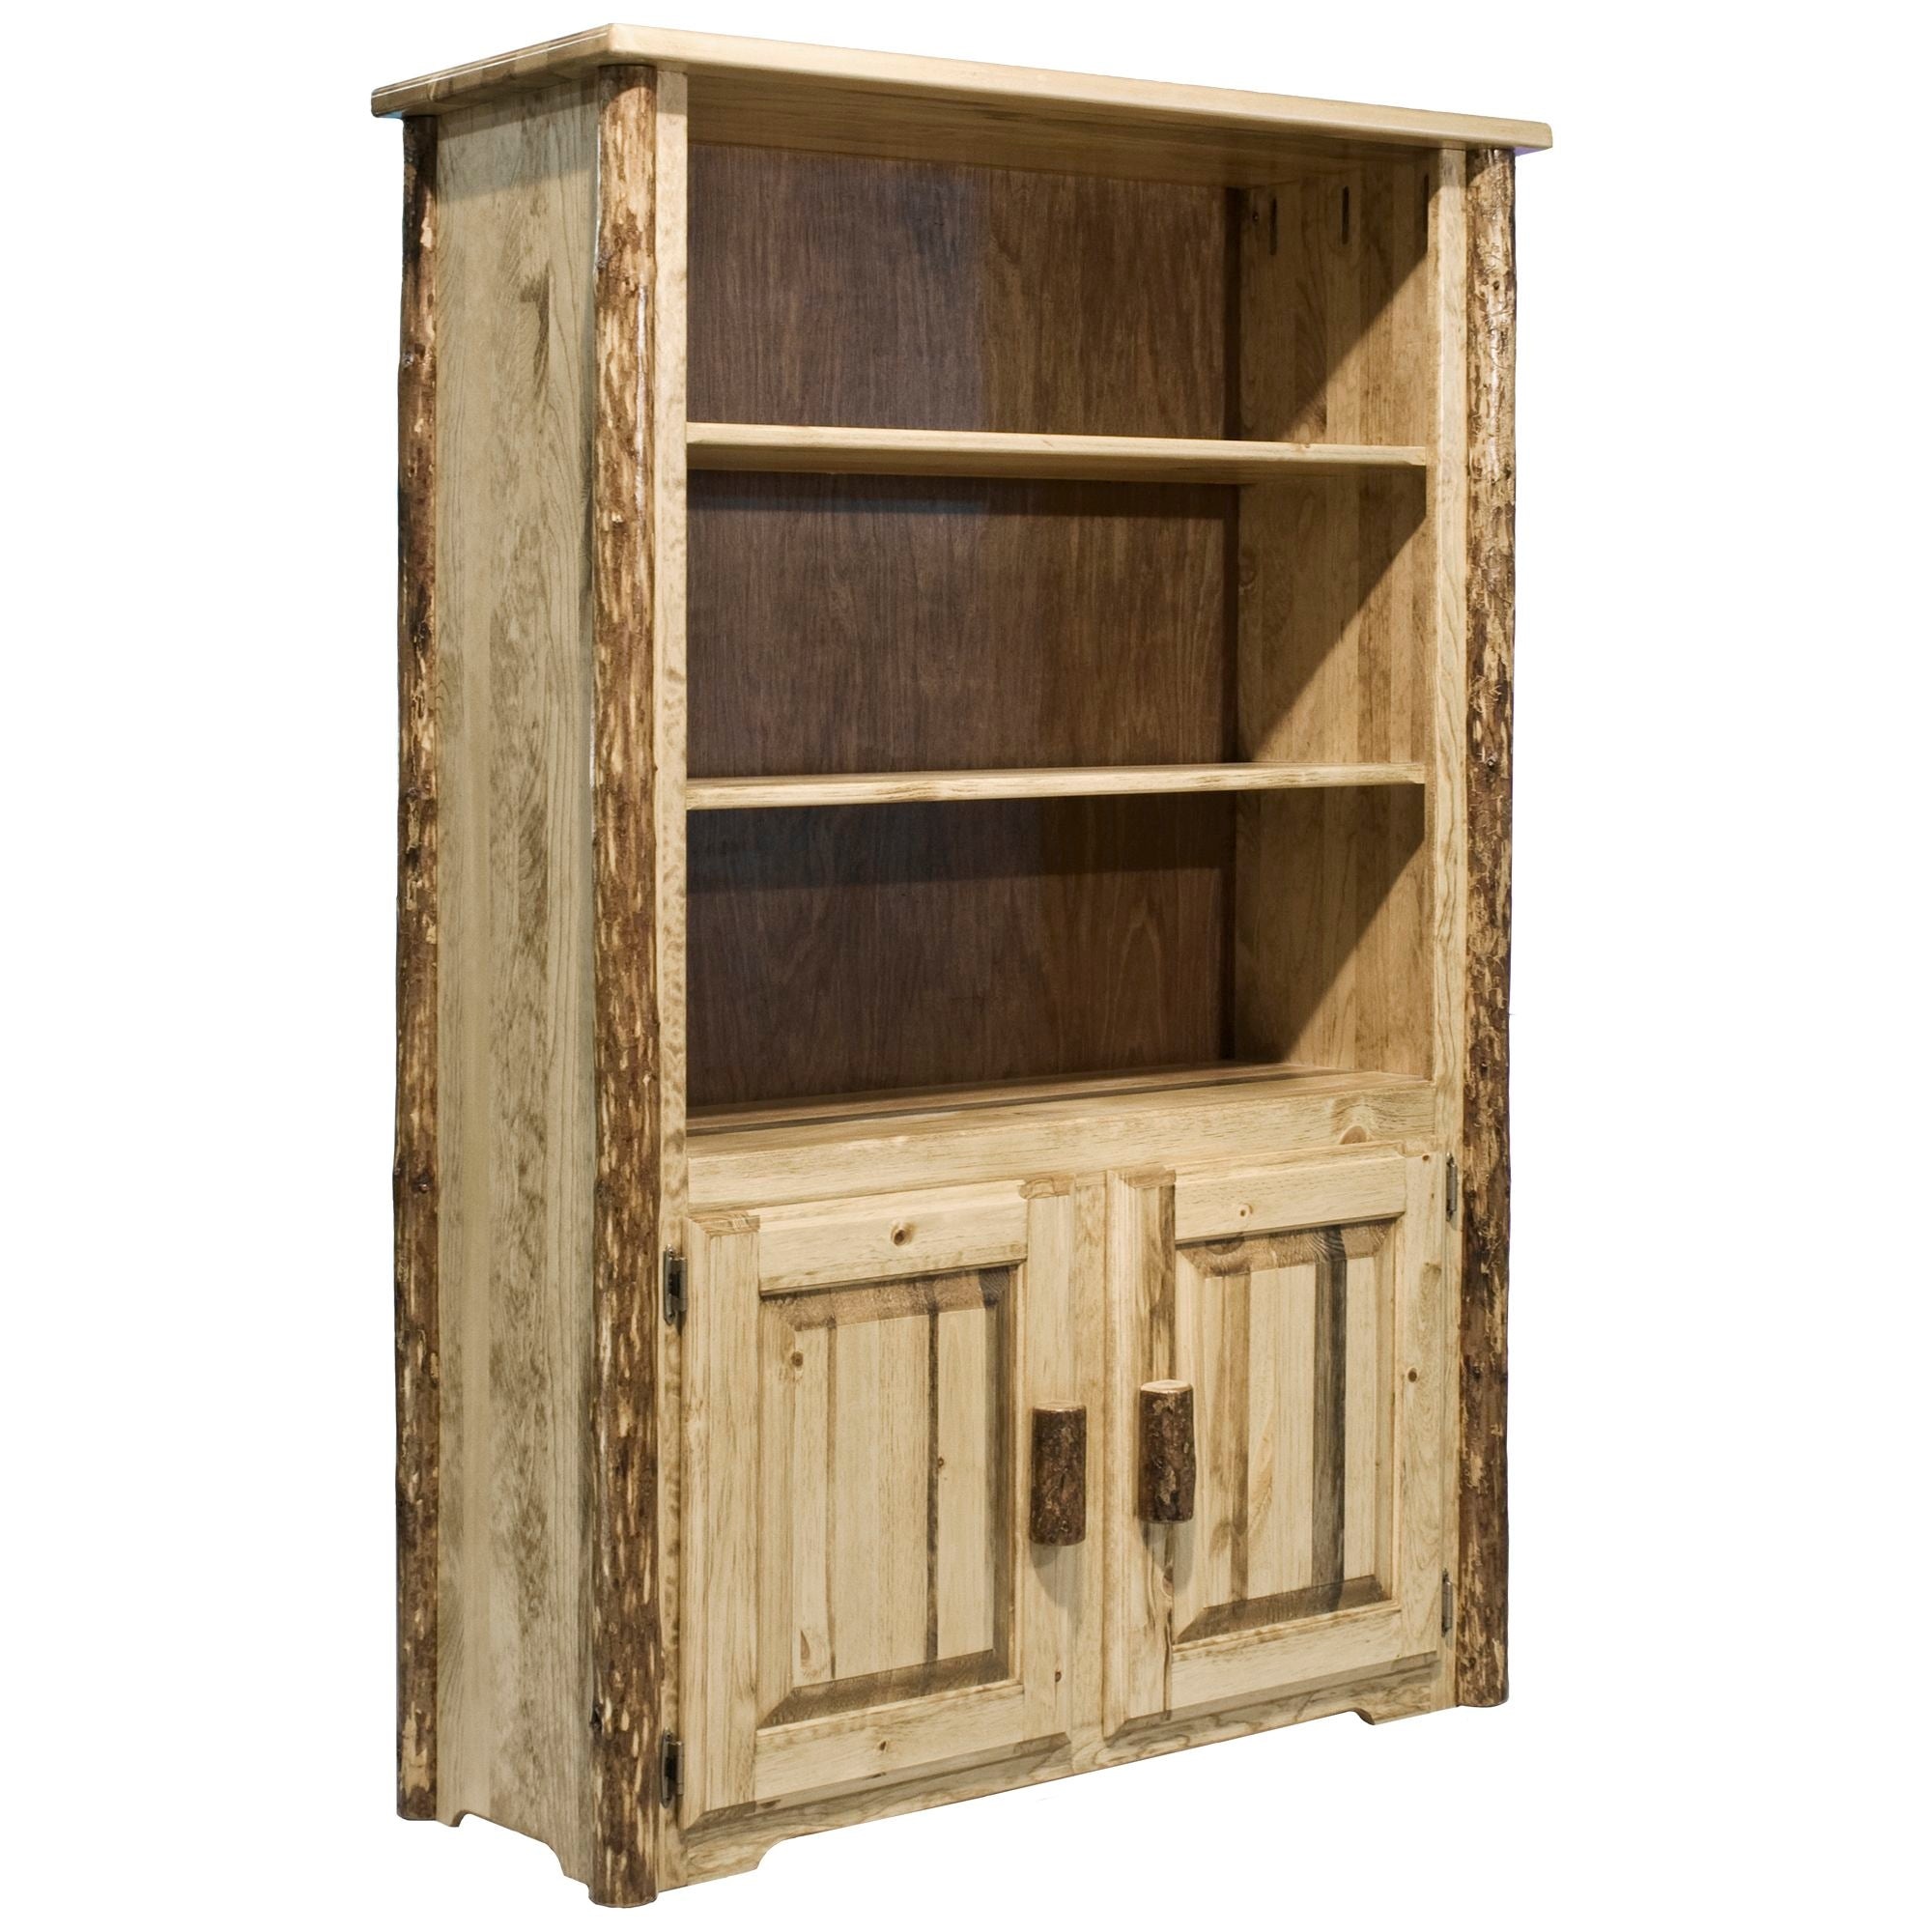
Glacier Country Bookcase with Storage
Brand: Montana Woodworks
Details of the Glacier Country Bookcase with Storage This handcrafted, rustic style bookcase is sure to stand out in any room. The 14" deep main shelves have plenty of room for books, collectables and family heirlooms. Two raised panel doors conceal a large 38" W x 13" D x 21" H storage area. Finished in the "Glacier Country" collection style for a truly unique, one-of-a-kind look reminiscent of the Grand Lodges of the Rockies, circa 1900. First we remove the outer bark while leaving the inner, cambium layer intact for texture and contrast. Then the finish is completed in an eight step, professional spraying process that applies stain and lacquer for a beautiful, long lasting finish. Comes fully assembled. 20-year limited warranty included at no additional charge. Handcrafted by the artisans of Montana Woodworks®, the Glacier Country Collection features solid, U.S. grown wood and genuine lodge pole pine accents. The Glacier Country Collection features a truly unique finish reminiscent of the Grand Lodges of the Rockies, circa 1900. Craftsmen remove the outer bark using old-fashioned draw knives while leaving the inner cambium layer intact for increased texture and contrast. The process is completed in a professional eight step process that applies stain and lacquer for a durable, low maintenance finish. Dark, rich hues and tones provide an extraordinary appearance! Features Hand Crafted in Montana U.S.A. Solid, U.S. grown genuine lodge pole pine wood Unique, one-of-a-kind Glacier Country style. Heirloom Quality 20 Year Limited Warranty Durable Build, Fit and Finish Each Piece Signed By The Artisan Who Makes It Solid Wood, Edge Glued Panels Solid genuine lodge pole pine Trim and Accents Specifications Collection: Glacier Country Category: Living Room, Study, Home Office Dimensions: 17Lx44Wx63H, 109 Weight Ship Type: LTL Country of Origin: U.S.A. Assembly Required: NO
Category: Furniture